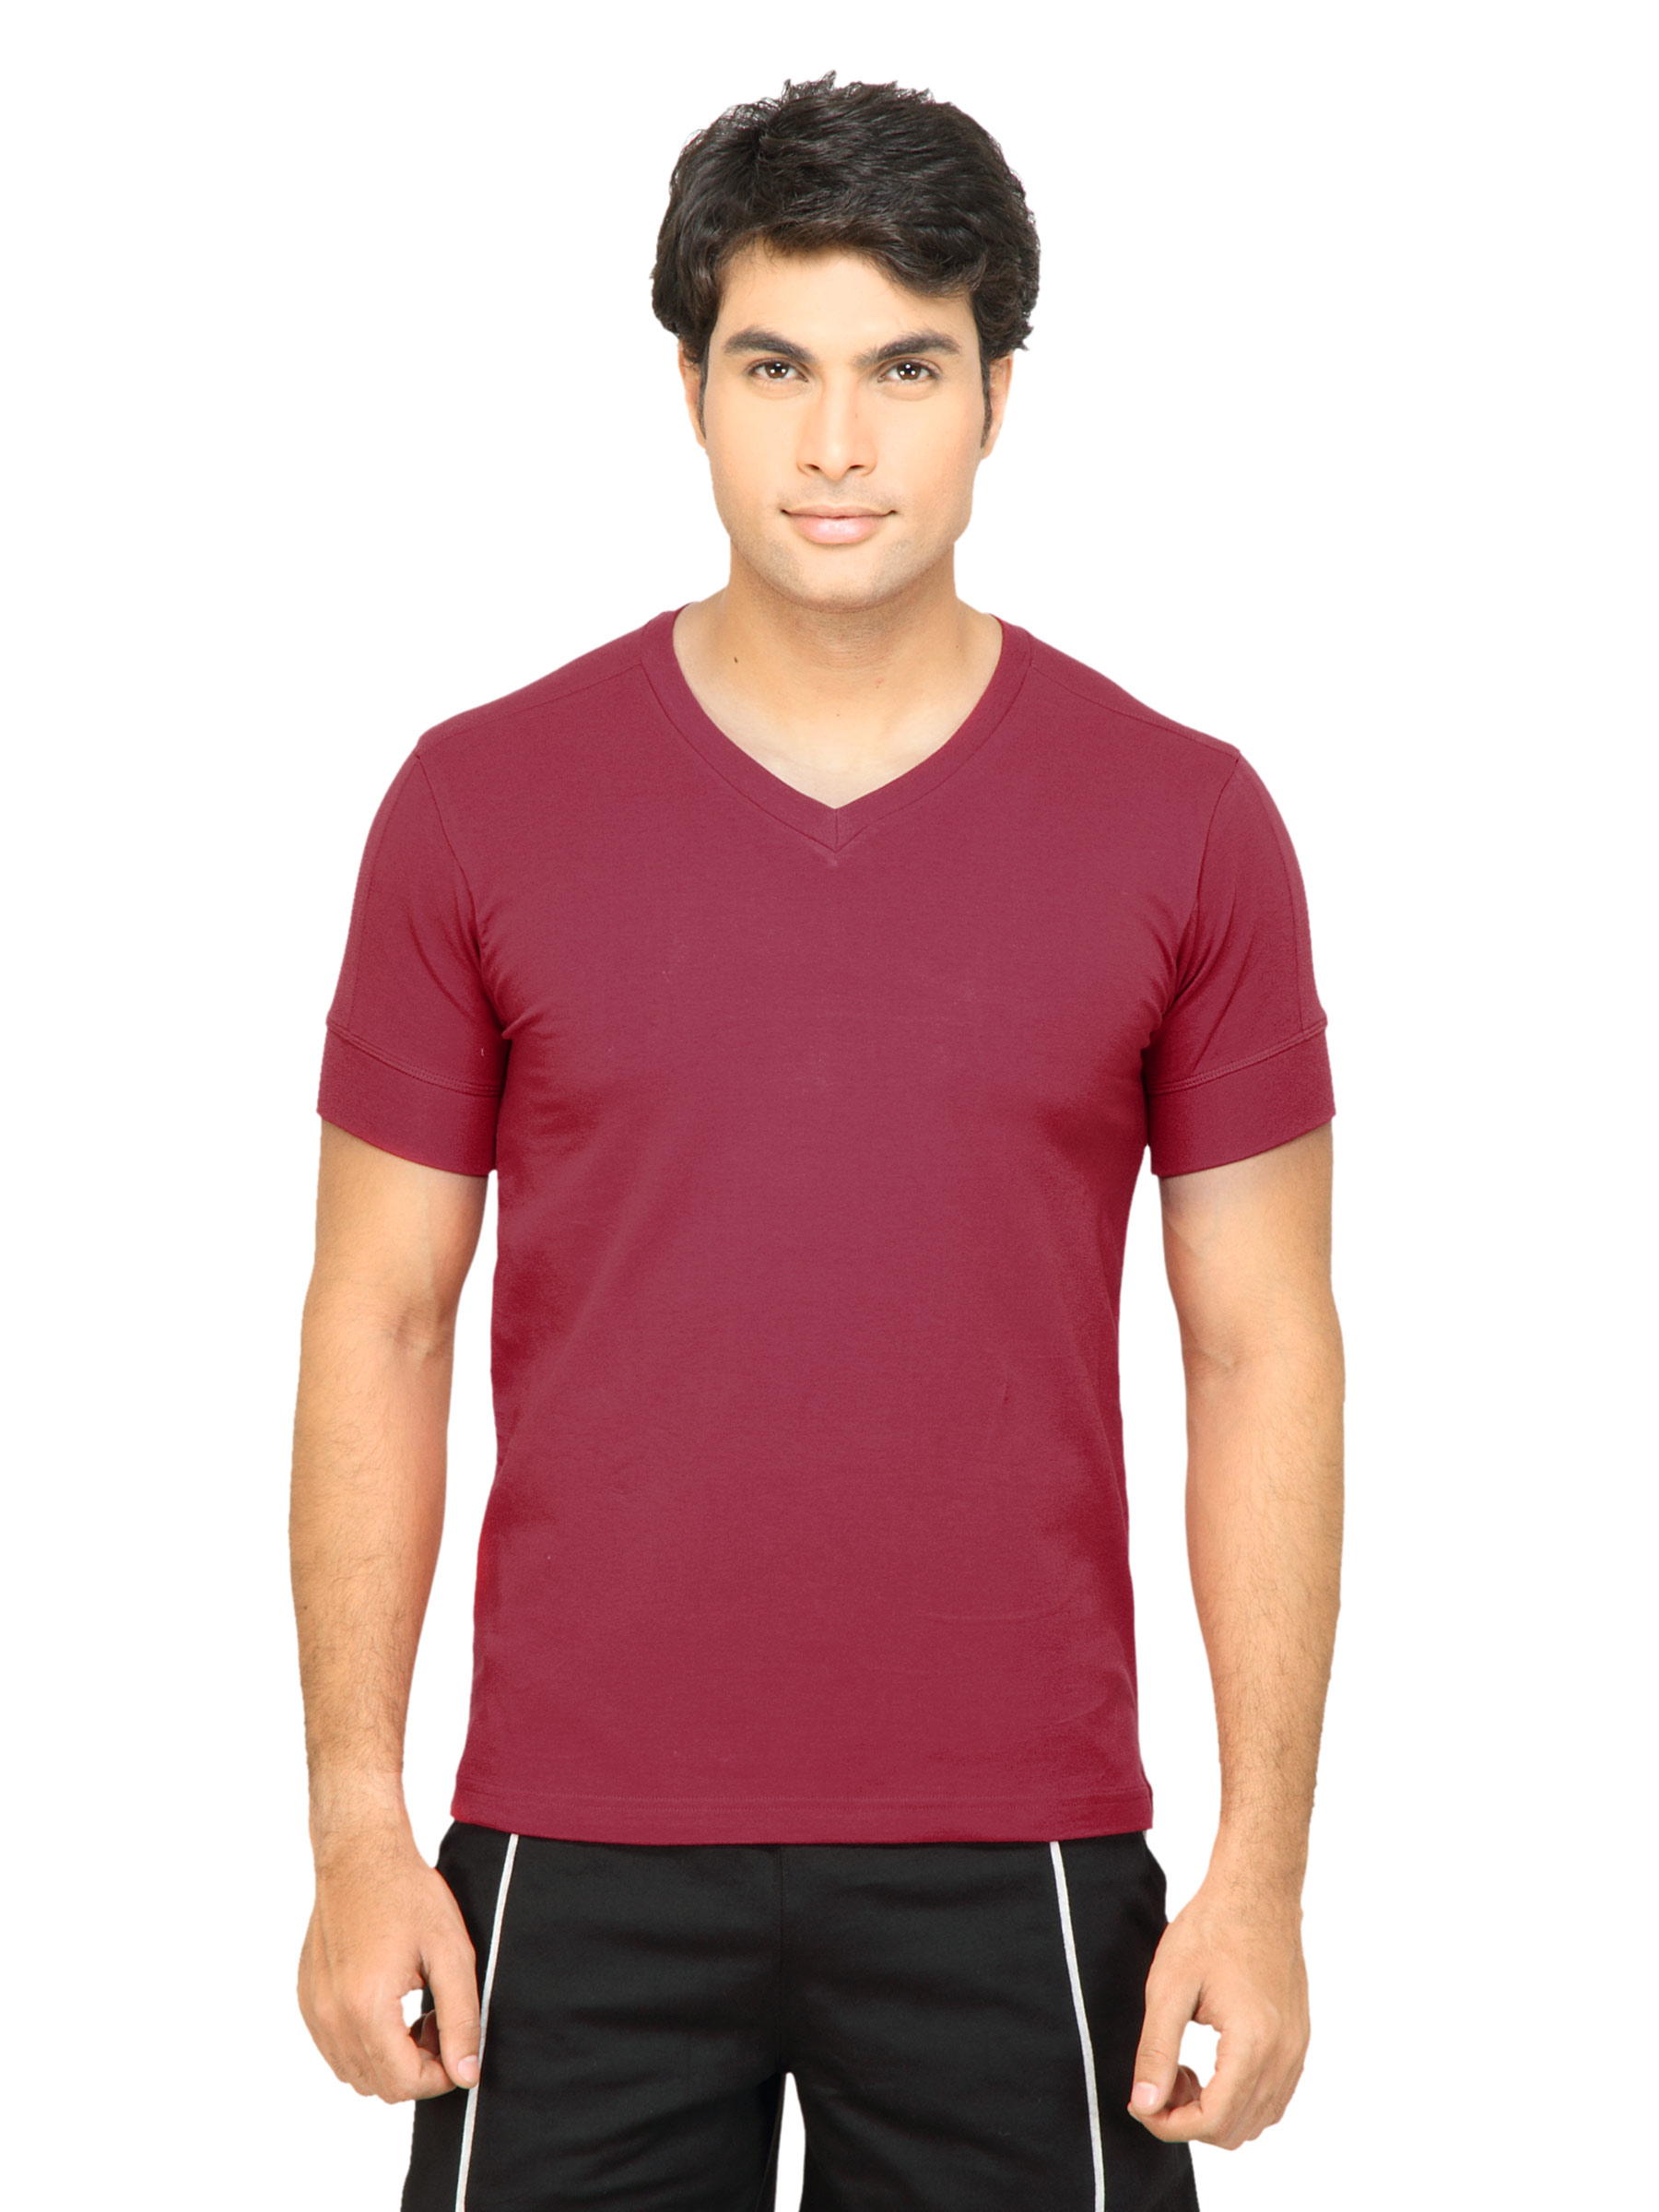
Levis Men Cruiser Red Innerwear Vest
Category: Apparel / Innerwear / Innerwear Vests
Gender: Men
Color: Red
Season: Summer 2016
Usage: Casual